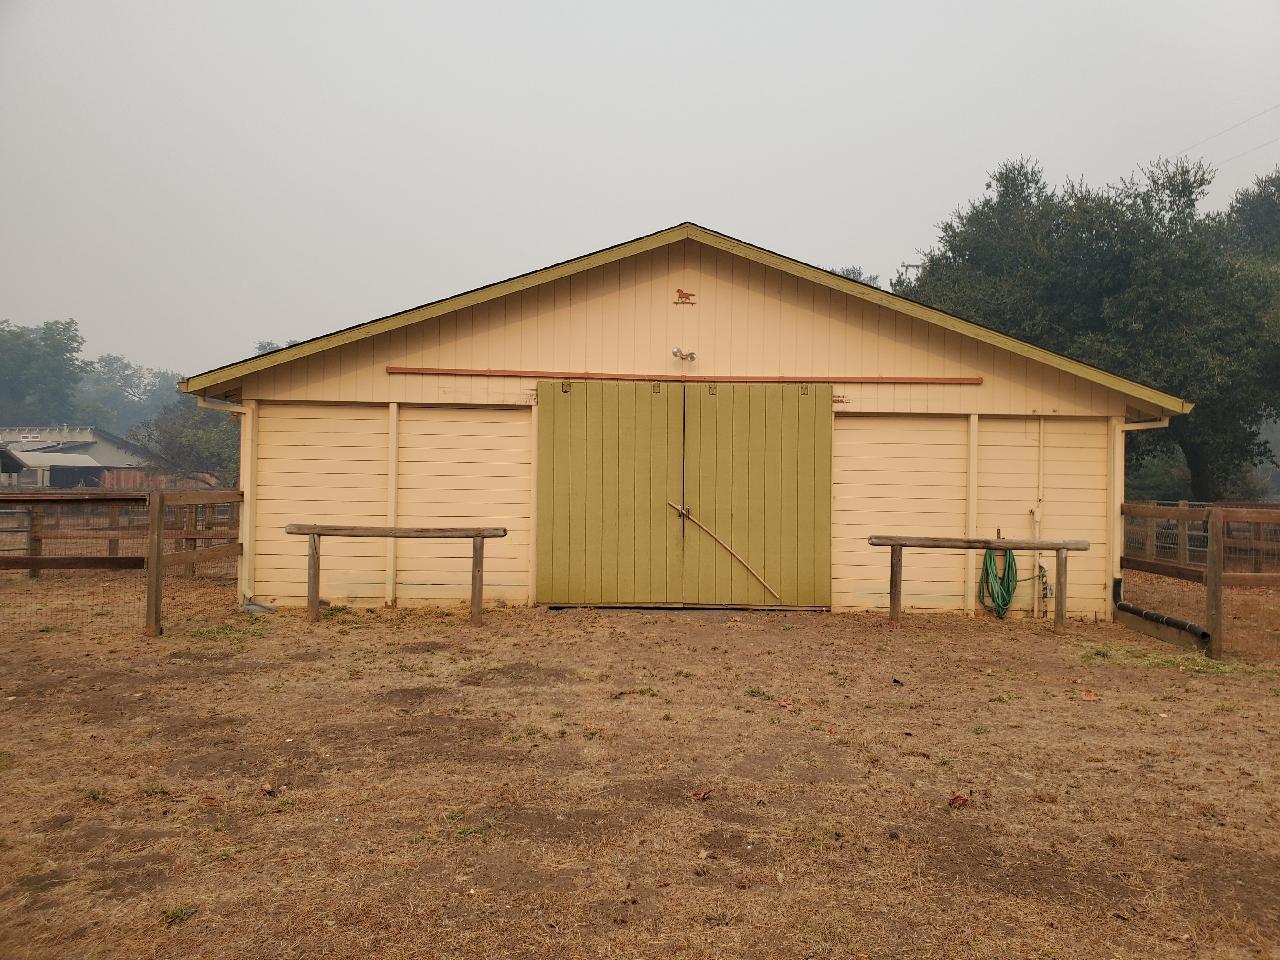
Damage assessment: no_damage